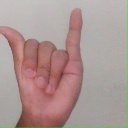
अक्षर: य